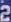
Number: 2